Toss (cricket)

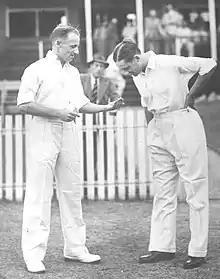
Australian captain Don Bradman (left) and England captain Gubby Allen toss at the start of the 1936–37 Ashes series.

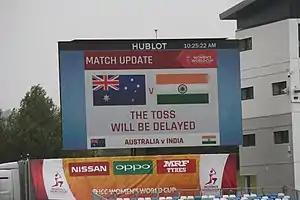
Scoreboard stating the toss is delayed.

In cricket, the toss is the flipping of a coin to determine which captain will have the right to choose whether their team will bat or field at the start of the match.